Deportation of the Crimean Tatars

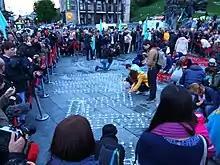
An event commemorating the victims of the Crimean Tatar deportation in Kyiv in 2016

Despite de-Stalinization, the situation did not change until Gorbachev's perestroika in the late 1980s. A 1987 Tatar protest near the Kremlin prompted Gorbachev to form the Gromyko Commission which found against Tatar claims, but a second commission recommended "renewal of autonomy" for Crimean Tatars. In 1989 the ban on the return of deported ethnicities was declared officially null and void and the Supreme Soviet of the Soviet Union further declared the deportations criminal, paving the way for the Crimean Tatars to return. Dzhemilev returned to Crimea that year, with at least 166,000 other Tatars doing the same by January 1992. The 1991 Russian law "On the Rehabilitation of Repressed Peoples" rehabilitated all Soviet repressed ethnicities and abolished all previous Russian laws relating to the deportations, calling for the "restoration and return of the cultural and spiritual values and archives which represent the heritage of the repressed people."